A Line (Los Angeles Metro)

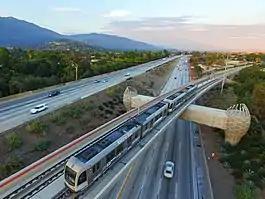
Foothill Freeway overpass east of Sierra Madre Villa station in 2015

The A Line (formerly and colloquially known as the Blue Line) is a light rail line in Los Angeles County, California. It is one of the six lines of the Los Angeles Metro Rail system, operated by Los Angeles Metro. The A Line serves 44 stations and runs east-west between Azusa and Pasadena, then north-south between Pasadena and Long Beach, interlining and sharing five stations with the E Line in Downtown Los Angeles. It operates for approximately 19 hours per day with headways of up to 8 minutes during peak hours.